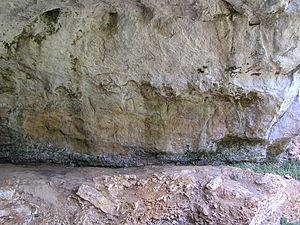
frise de chevaux de l'abri sous-roche de la chaire à Calvin de Mouthiers-sur-Boëme
Mouthiers-sur-Boëme est une commune du Sud-Ouest de la France, située dans le département de la Charente.